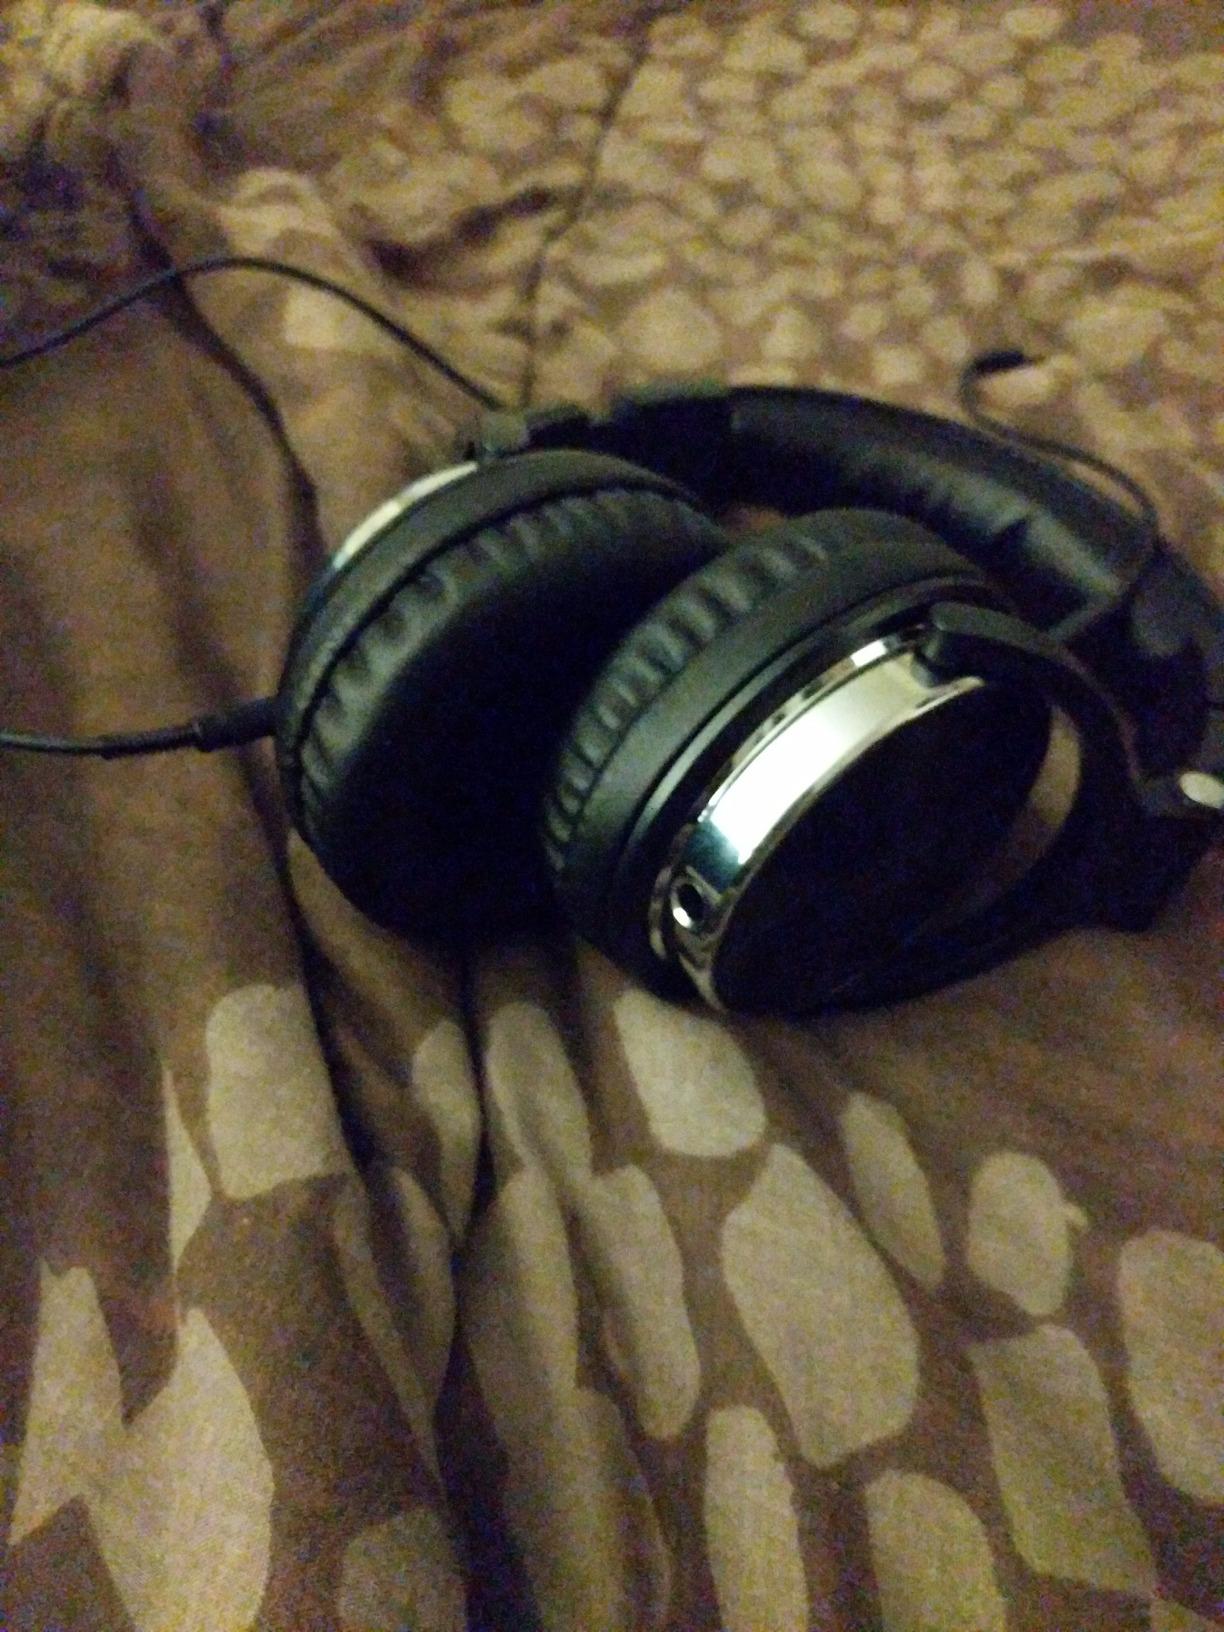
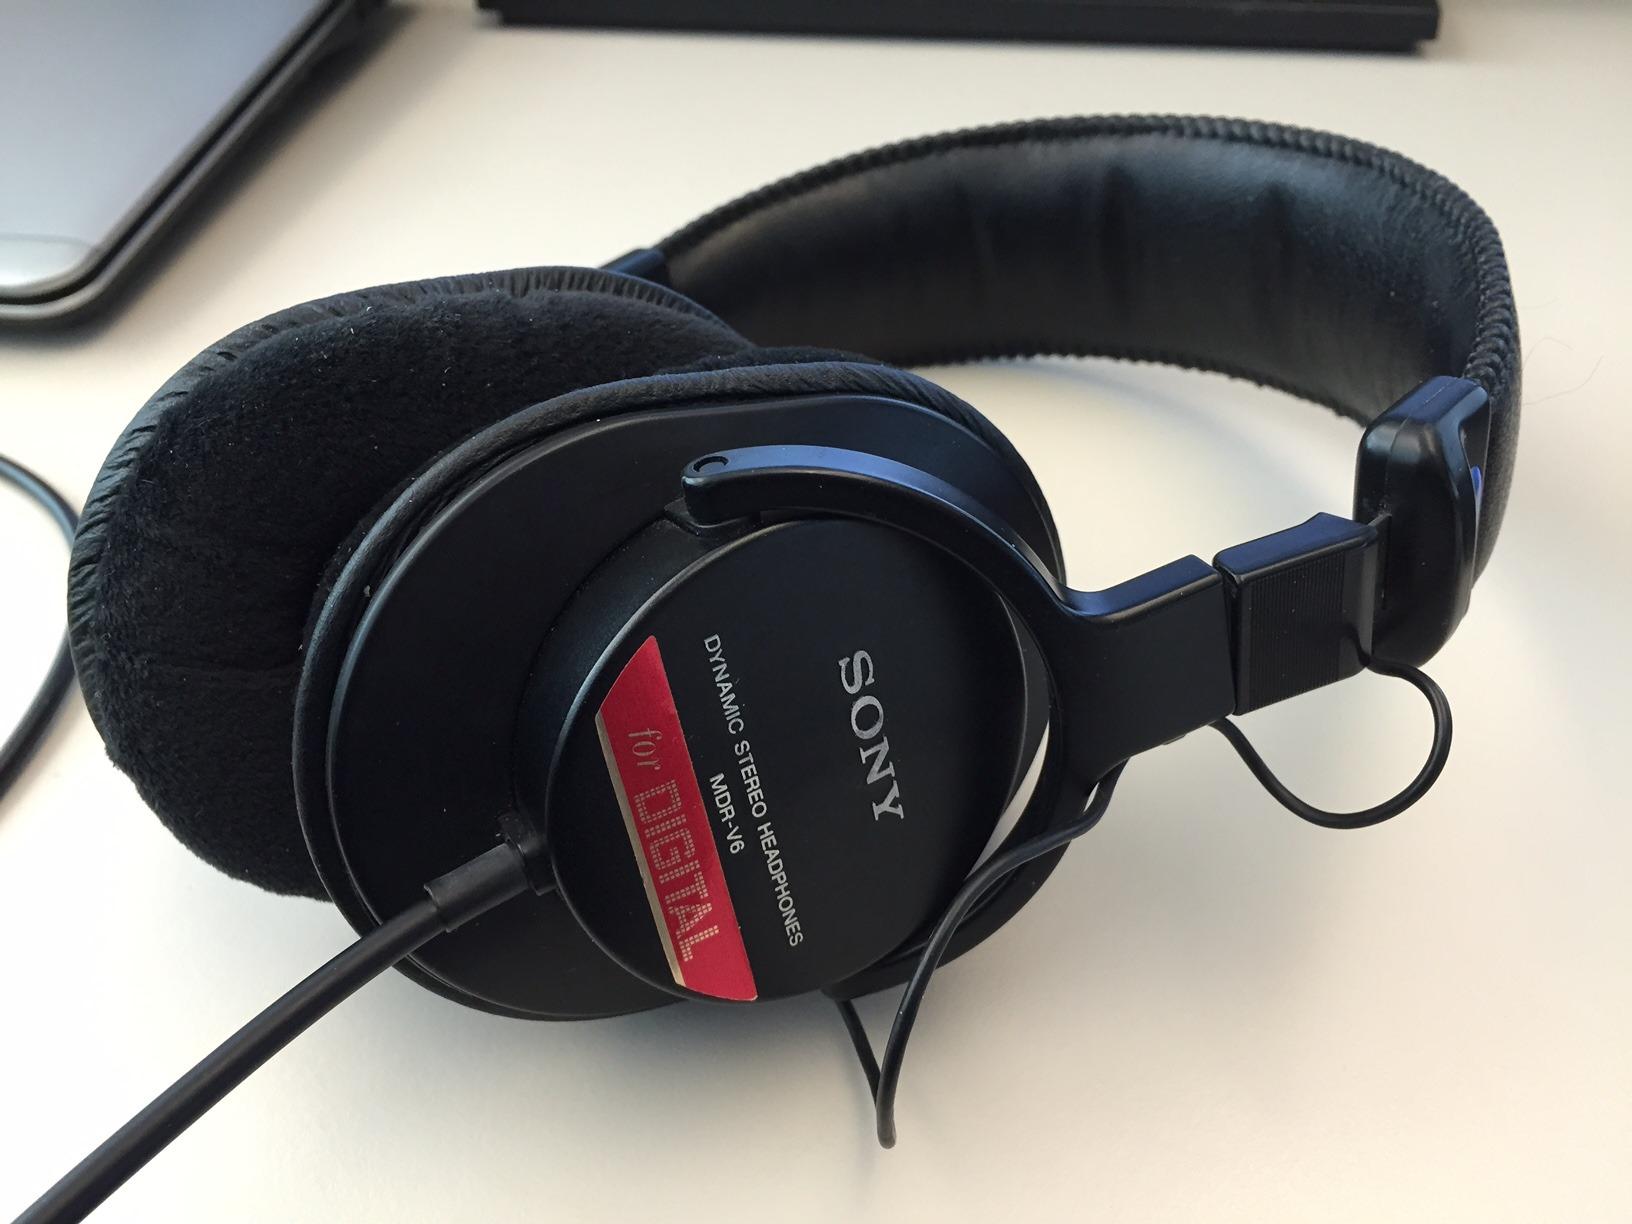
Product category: headphones
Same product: no